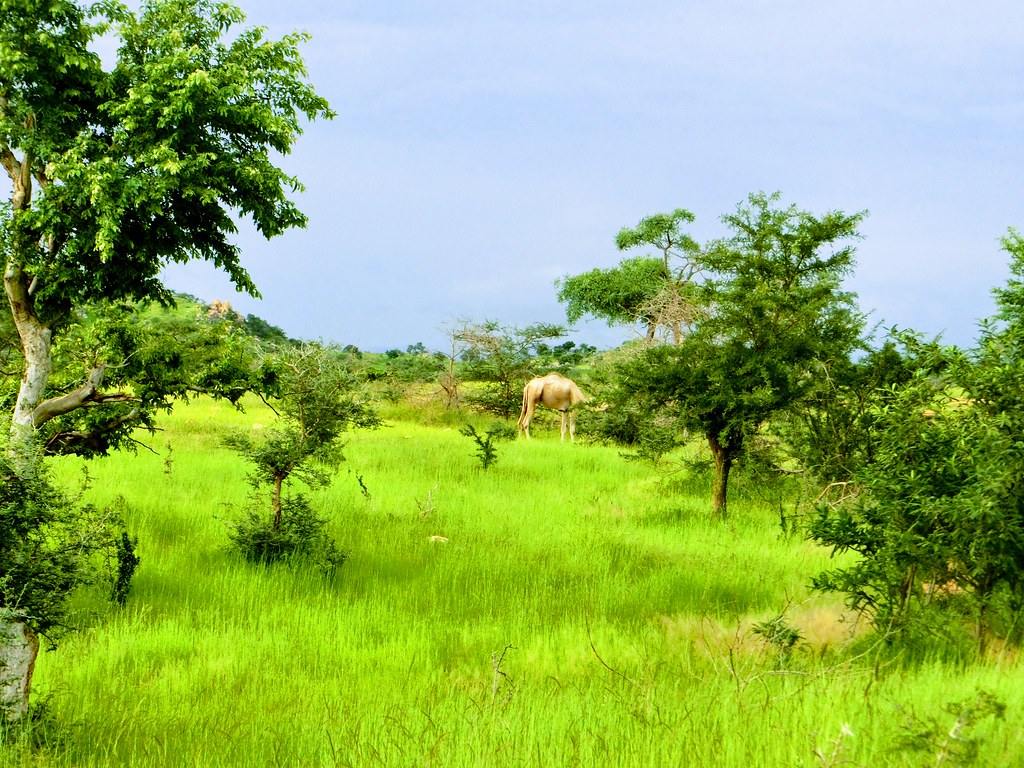
الوصف بالفصحى: جمل يقف في عشب كثيف محاط بأشجار
الوصف بالعامية السودانية: جمل واقف في نجيلة غزيرة فيها شجر
التصنيف: Nature & Landscape